Khazars

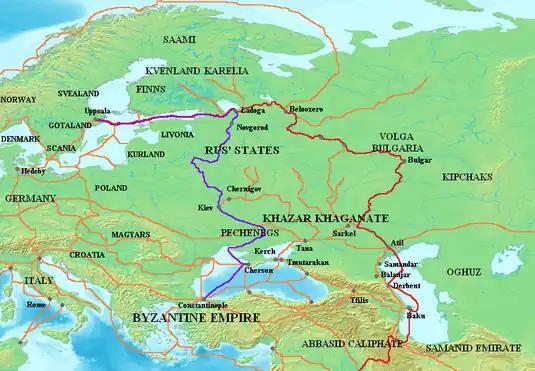
Trade routes of the Black Sea region, 8th–11th centuries

By the 9th century, groups of Varangian Rus', developing a powerful warrior-merchant system, began probing south down the waterways controlled by the Khazars and their protectorate, the Volga Bulgarians, partially in pursuit of the Arab silver that flowed north for hoarding through the Khazarian-Volga Bulgarian trading zones, partially to trade in furs and ironwork. Northern mercantile fleets passing Atil were tithed, as they were at Byzantine Cherson. Their presence may have prompted the formation of a Rus' state by convincing the Slavs, Merja and the Chud' to unite to protect common interests against Khazarian exactions of tribute. It is often argued that a Rus' Khaganate modelled on the Khazarian state had formed to the east and that the Varangian chieftain of the coalition appropriated the title of qağan ("khagan") as early as the 830s: the title survived to denote the princes of Kievan Rus', whose capital, Kiev, is often associated with a Khazarian foundation. The construction of the Sarkel fortress, with technical assistance from Khazaria's Byzantine ally at the time, together with the minting of an autonomous Khazar coinage around the 830s, may have been a defensive measure against emerging threats from Varangians to the north and from the Magyars on the eastern steppe. By 860, the Rus' had penetrated as far as Kiev and, via the Dnieper, Constantinople.